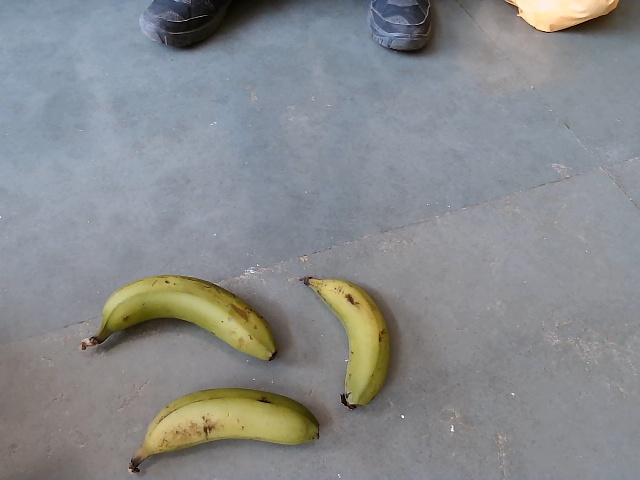
Label: Raw_Banana